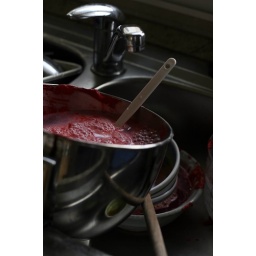
When you use two bottles of red food coloring in one cake, everything turns red!